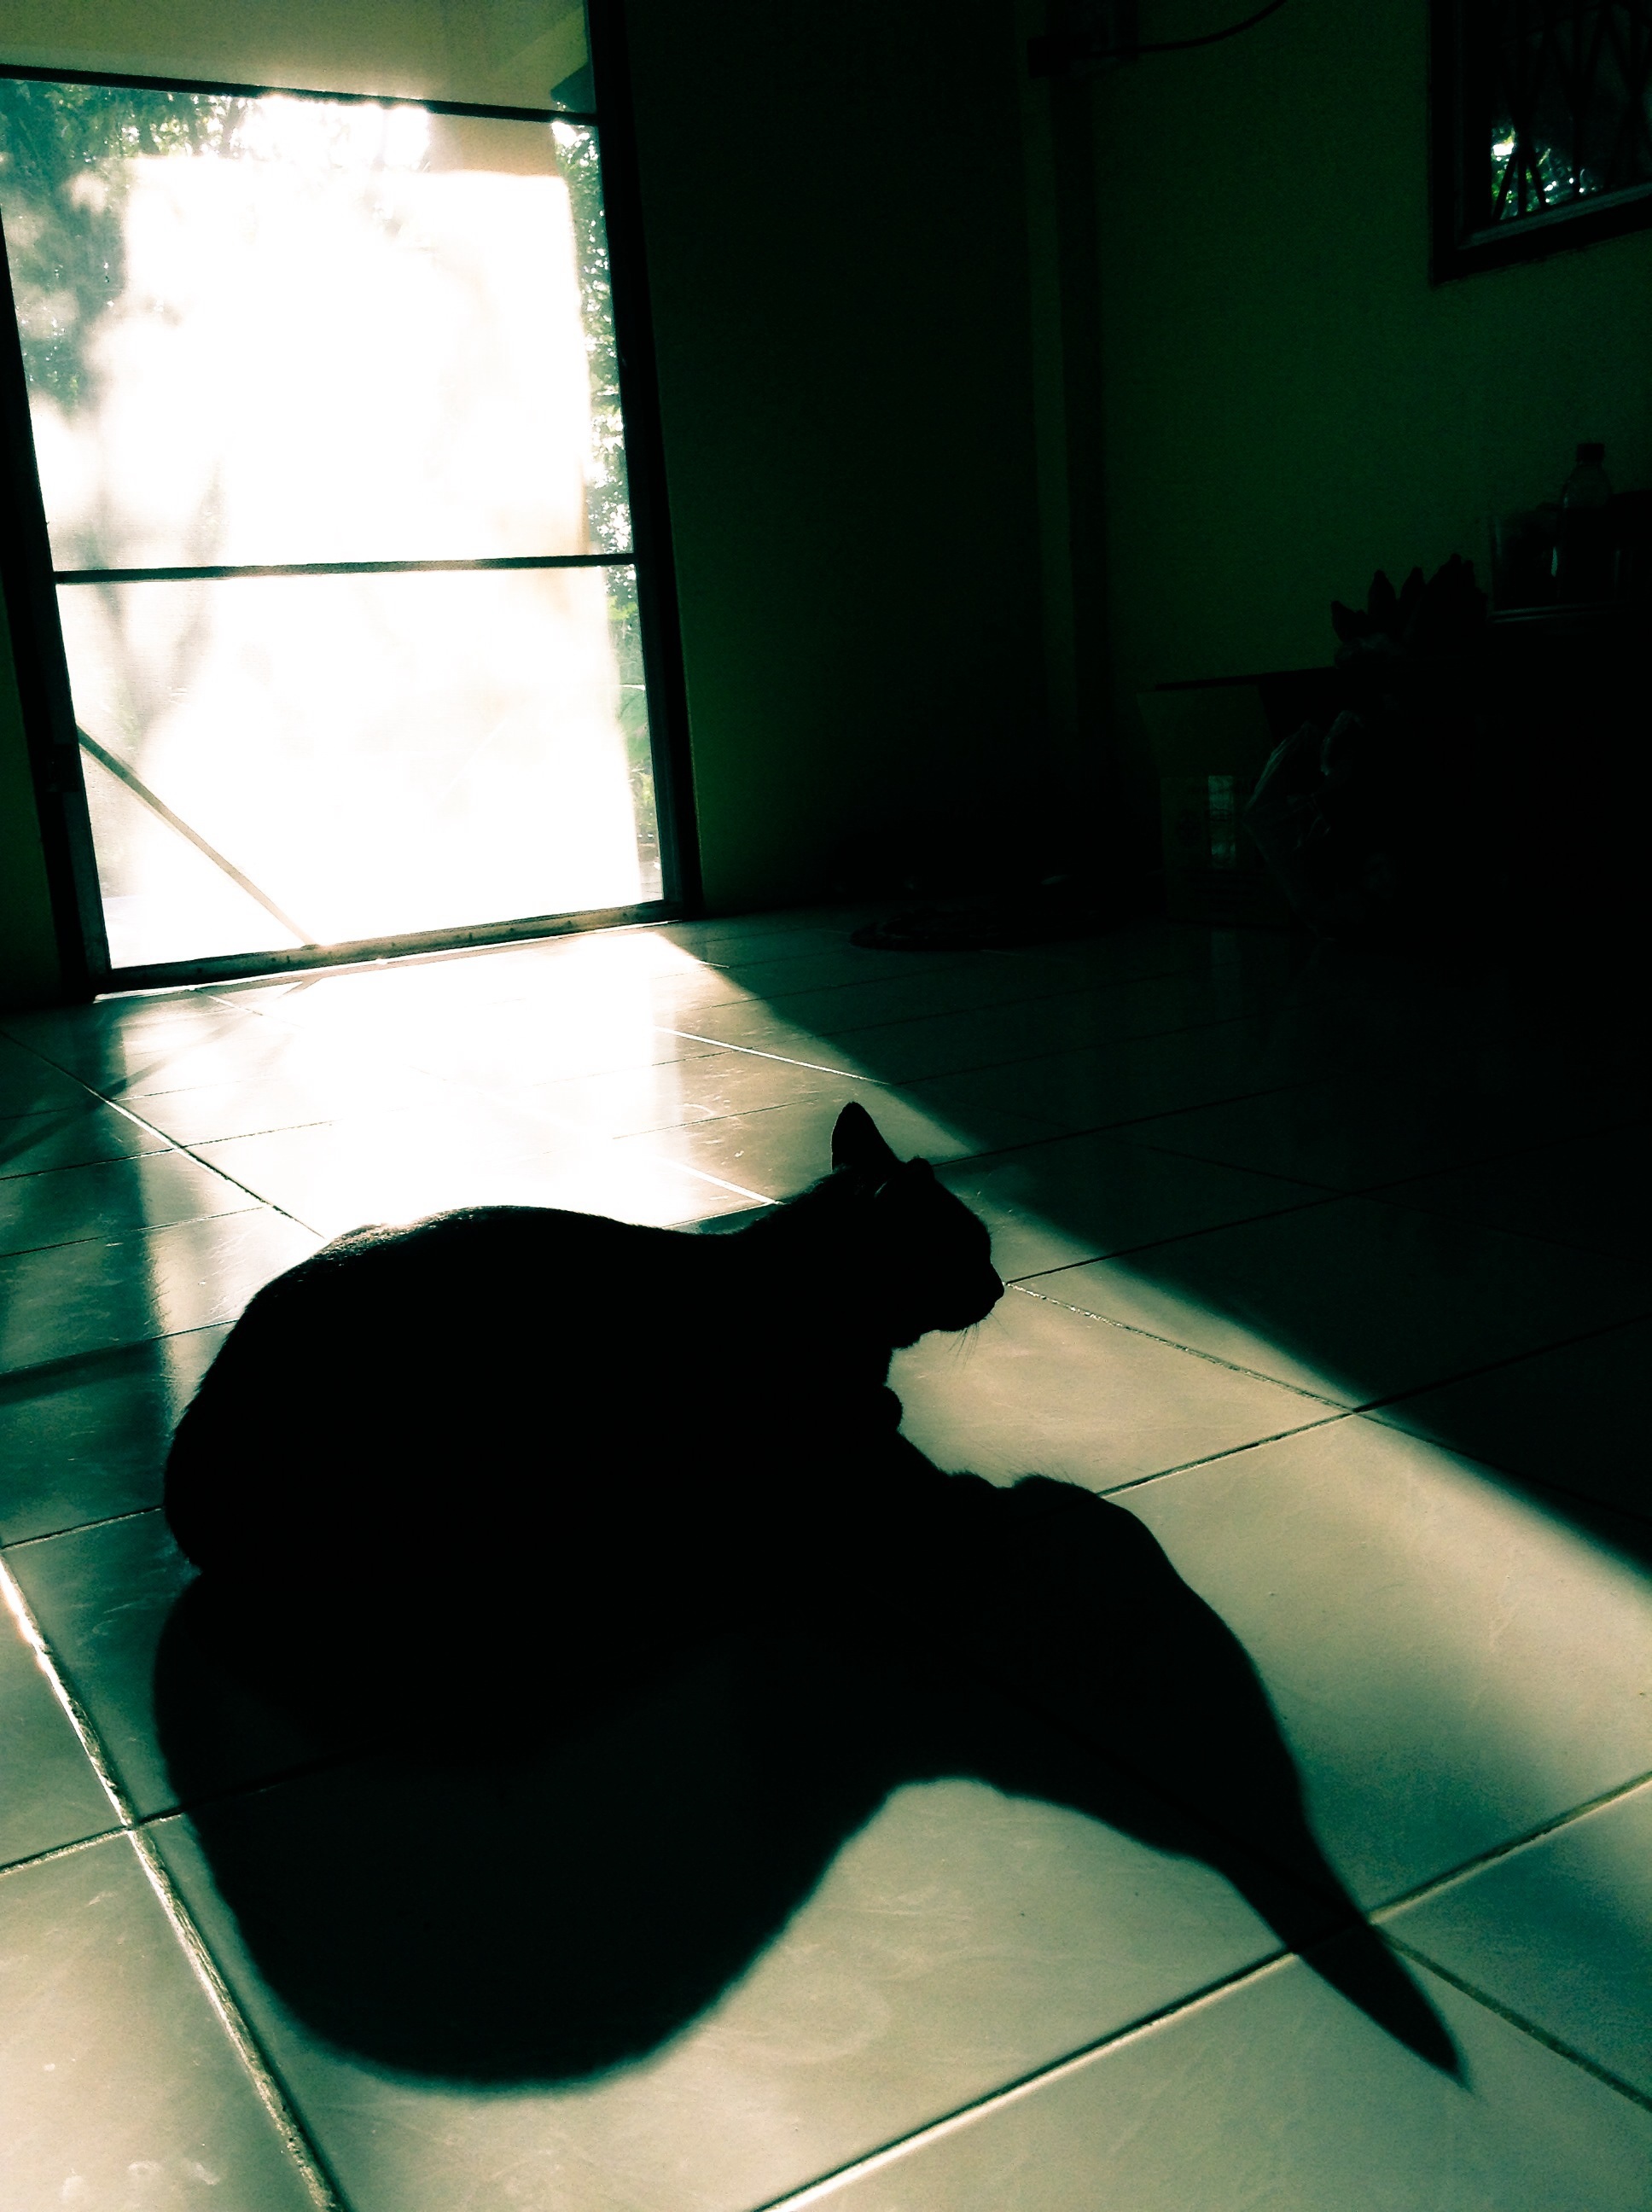
light, white, window, green, cat, color, shadow, darkness, black, snapshot, image, shape, human positions